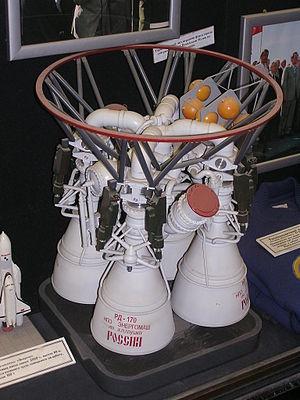
Moteur de fusée RD-170. Musée de l'espace et des technologies de missiles de Saint Peterbourg. Русский: Музей космонавтики и ракетной техники (в Иоанновском равелине Петропавловской крепости). РД-170. This photograph was taken in Museum of Space and Missile Technology (Saint Petersburg) Object location59°